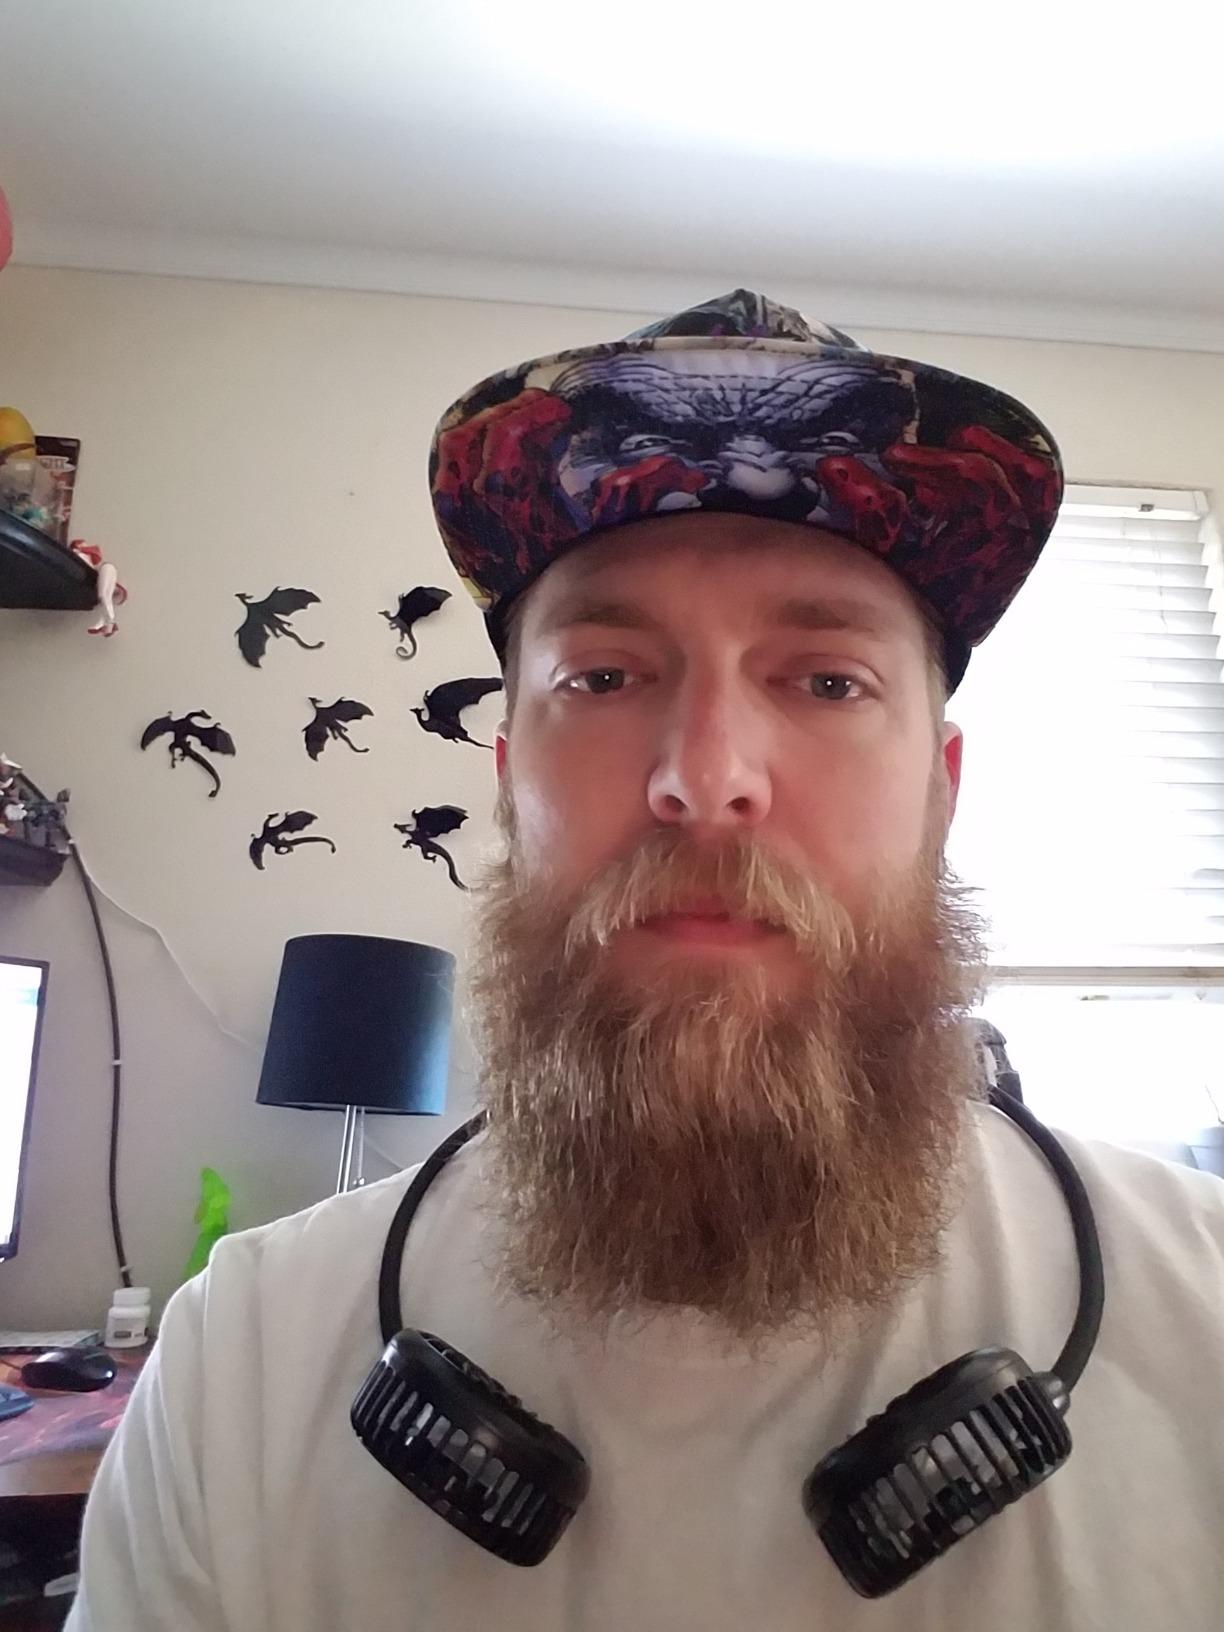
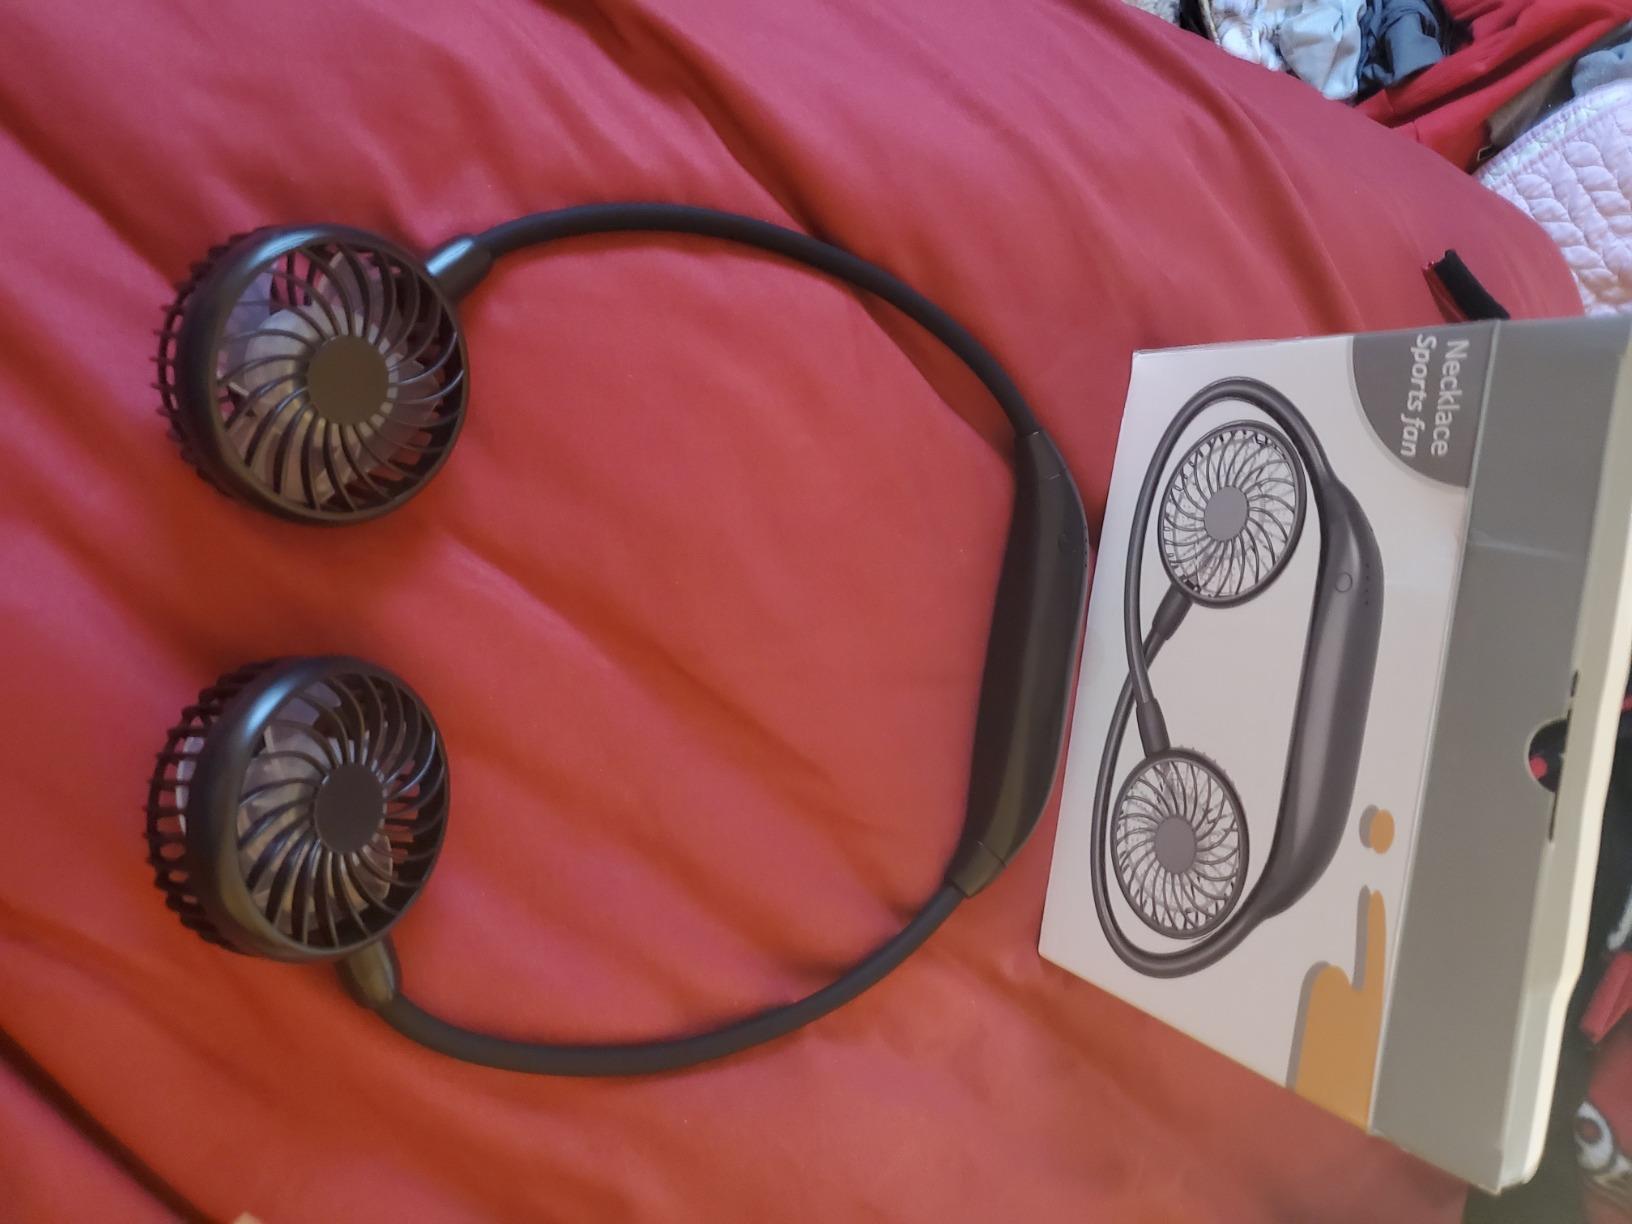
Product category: fan
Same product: yes